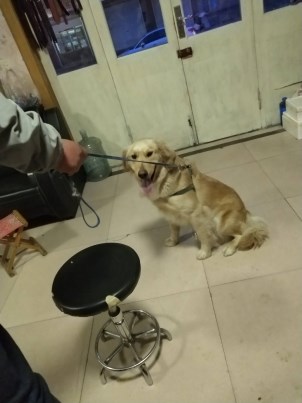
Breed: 5355-n000126-golden_retriever